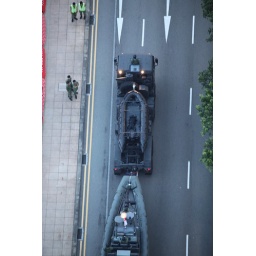
The divers from the rubber speed boat were immersed in water until the last minute to pop out a surprise.